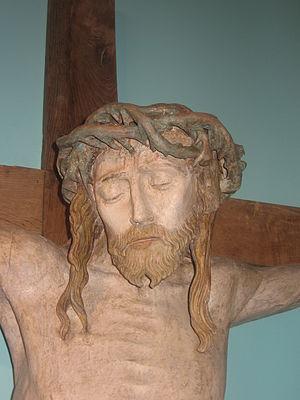
Exposition ""Le Beau XVIe siècle"". Le Christ en Croix Maître de Chaource. Premier quart du XVIe siècle. Bois polychromé. Feuges (Aube) Classé Monument historique le 20.12.1911"
L'église Saint-Benoît est une église située à Feuges, en France.